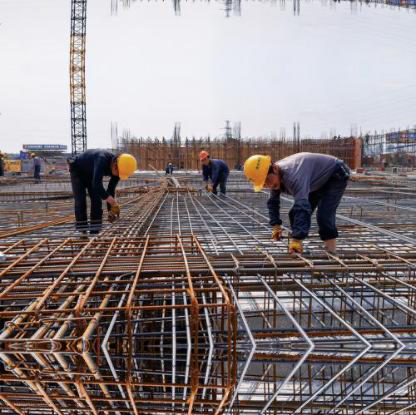
Objects in the image:
label: helmet
label: helmet
label: helmet